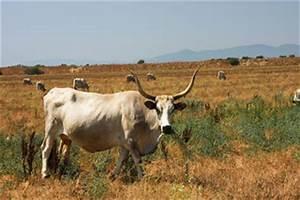
cow